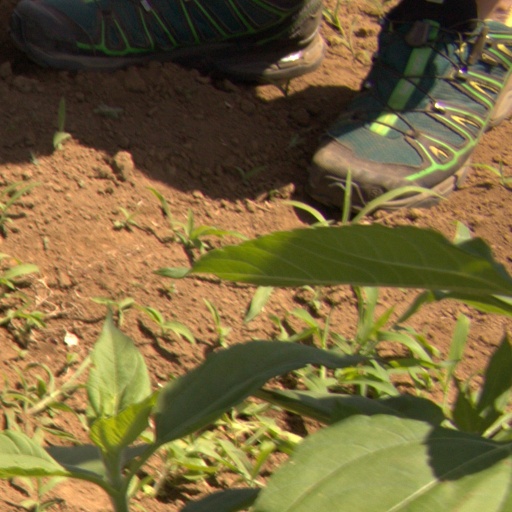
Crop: Jerusalem artichoke